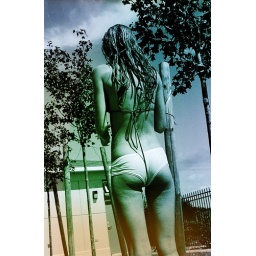
35 mmPentax P3originally black &amp;amp; white filmpoorly framed but the at least there is a bum in it.